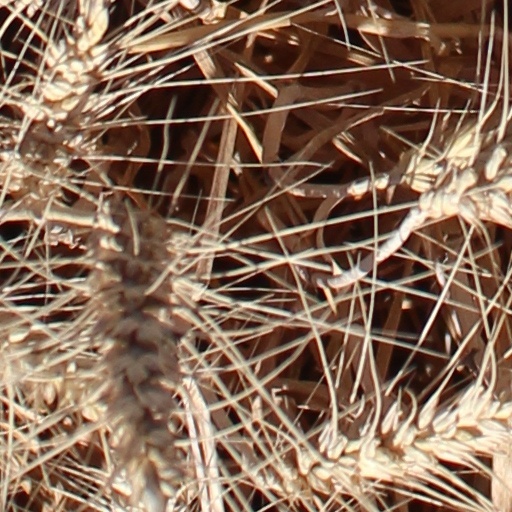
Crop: wheat